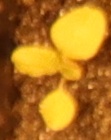
Label: Redroot Pigweed